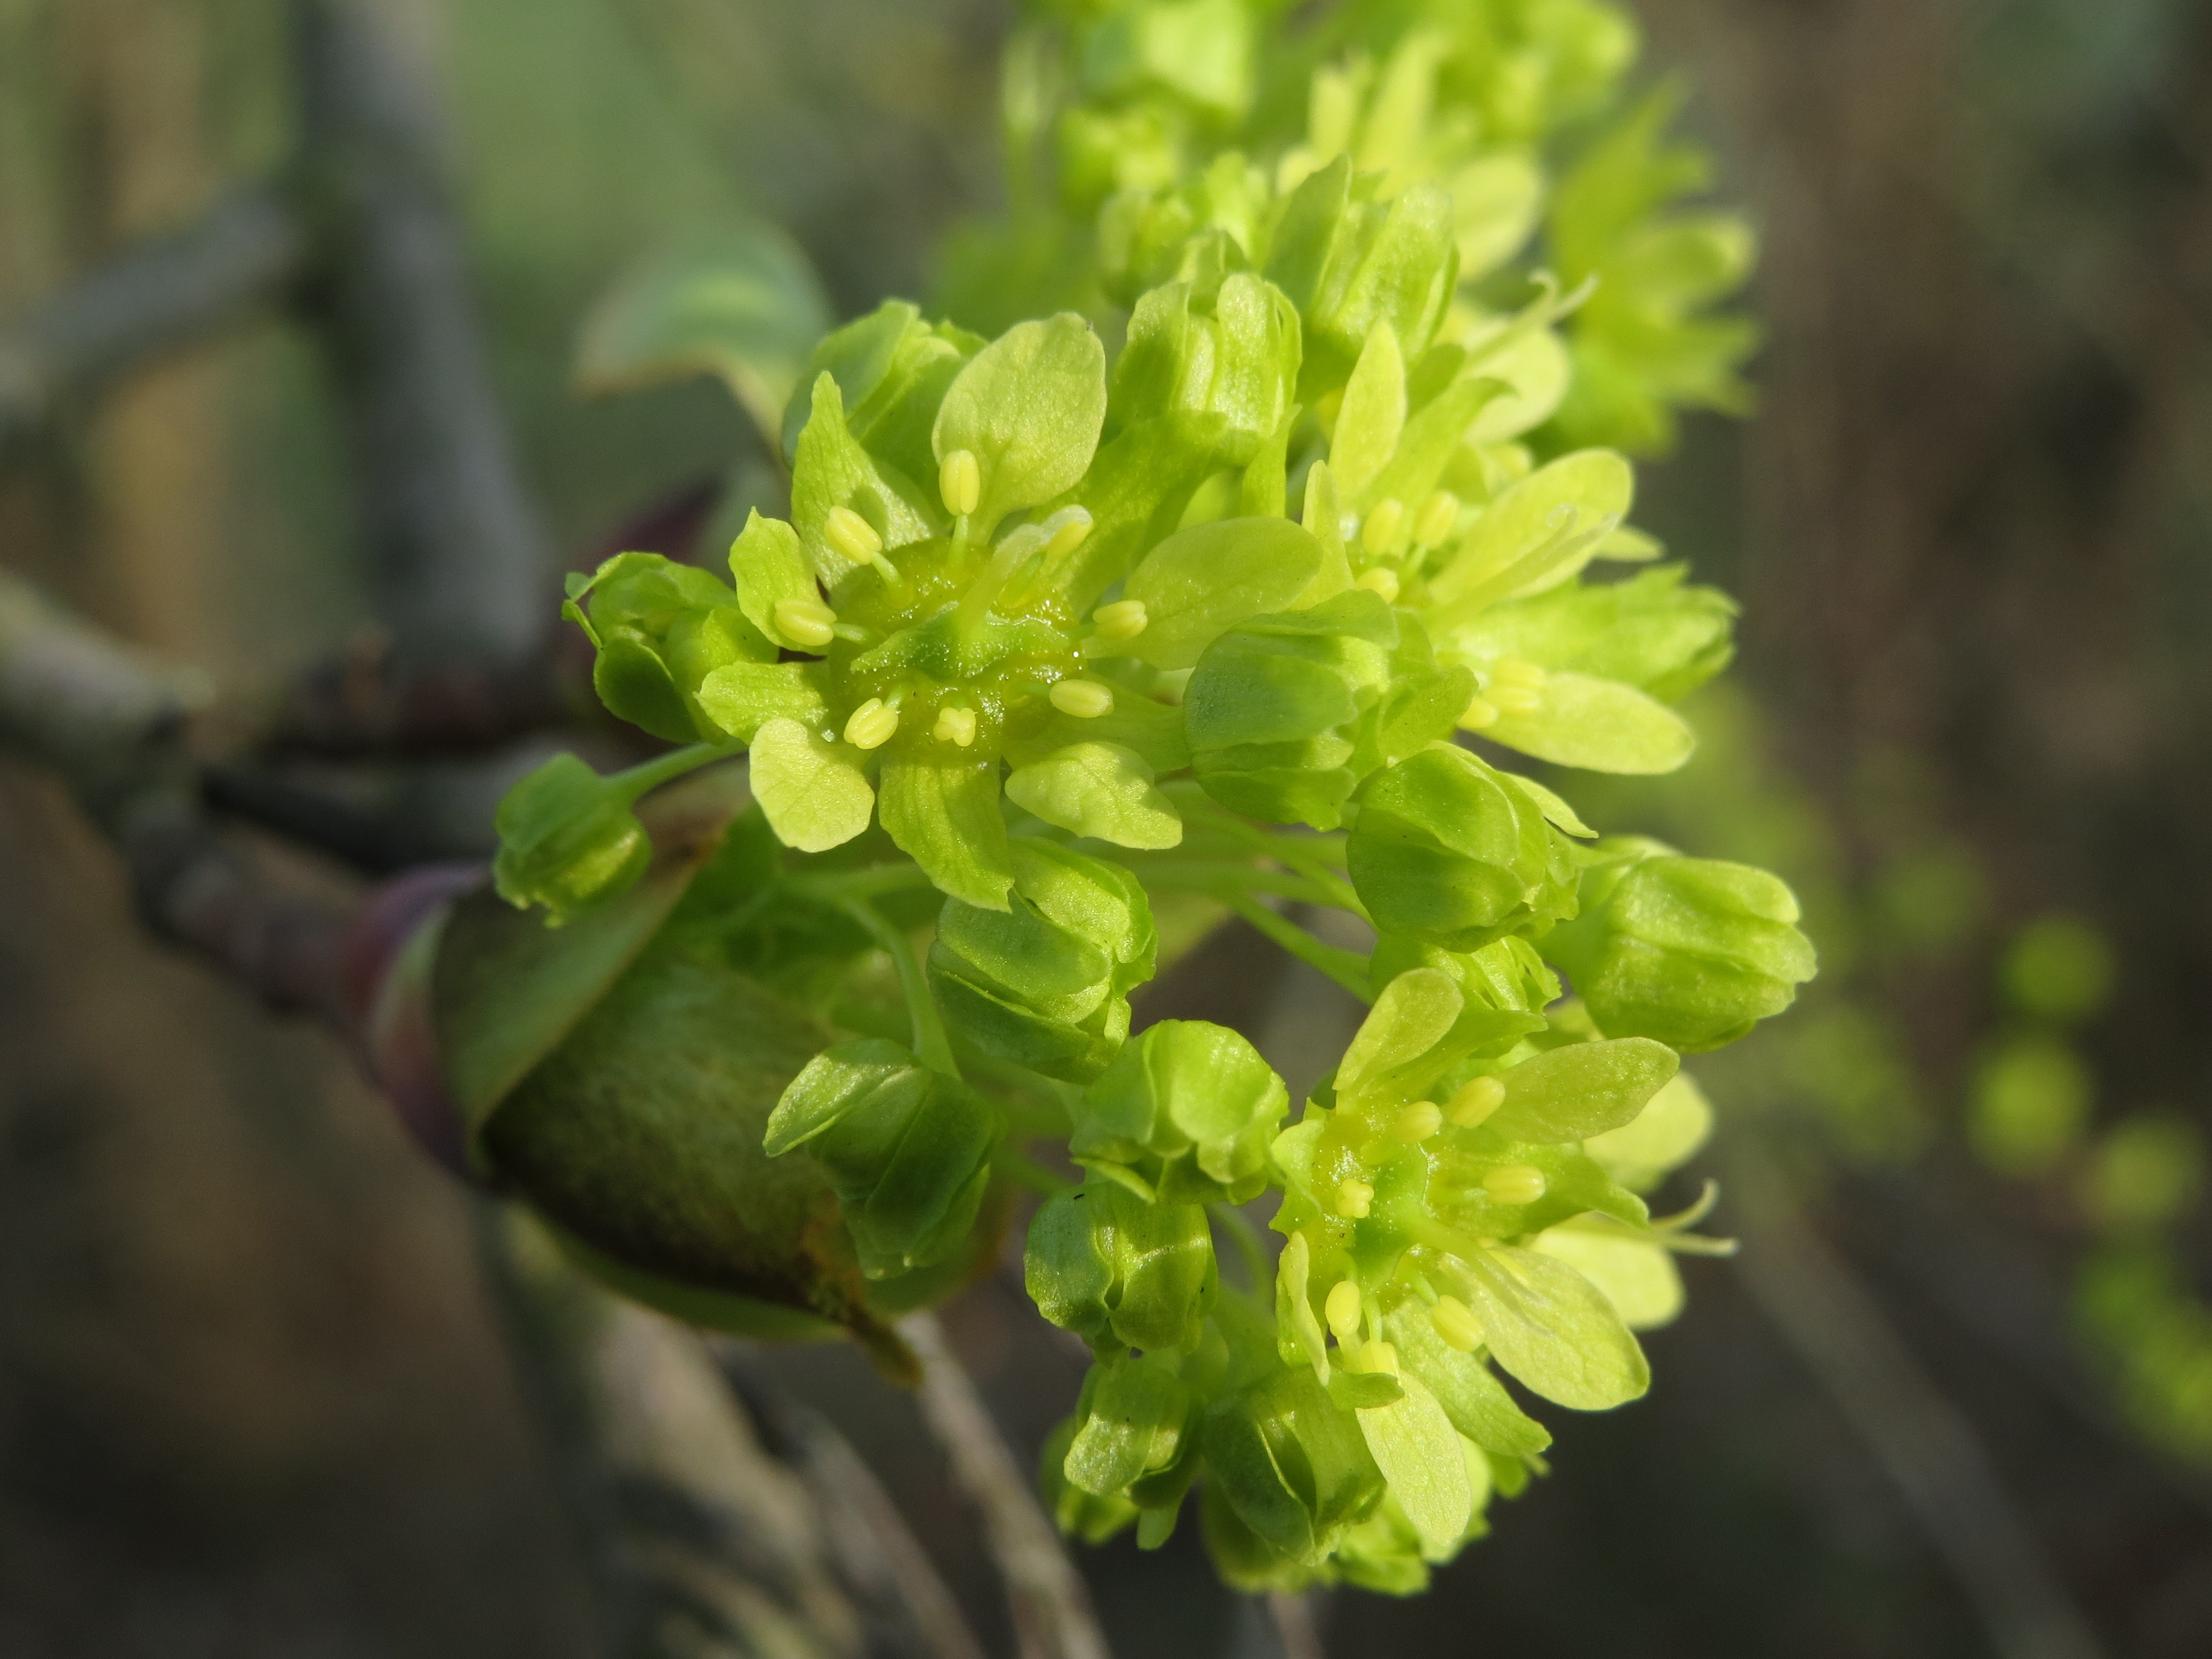
tree, branch, plant, leaf, flower, green, herb, produce, macro, botany, flora, twig, wildflower, species, macro photography, inflorescence, flowering plant, norway maple, annual plant, acer platanoides, land plant